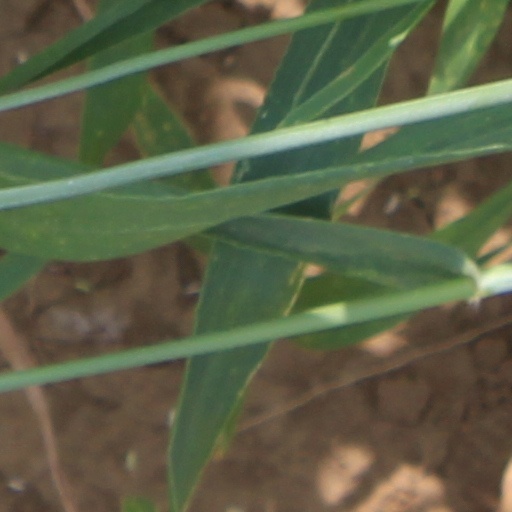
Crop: wheat